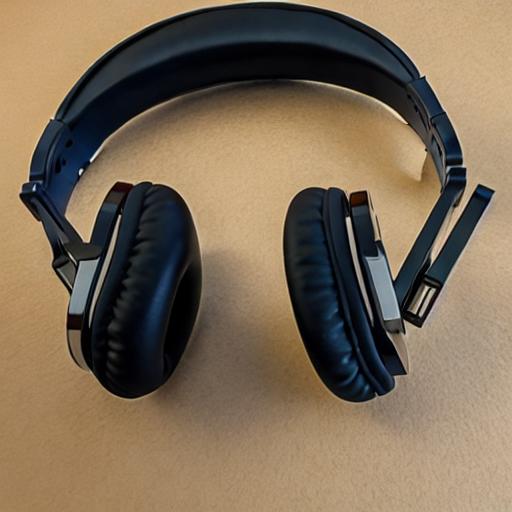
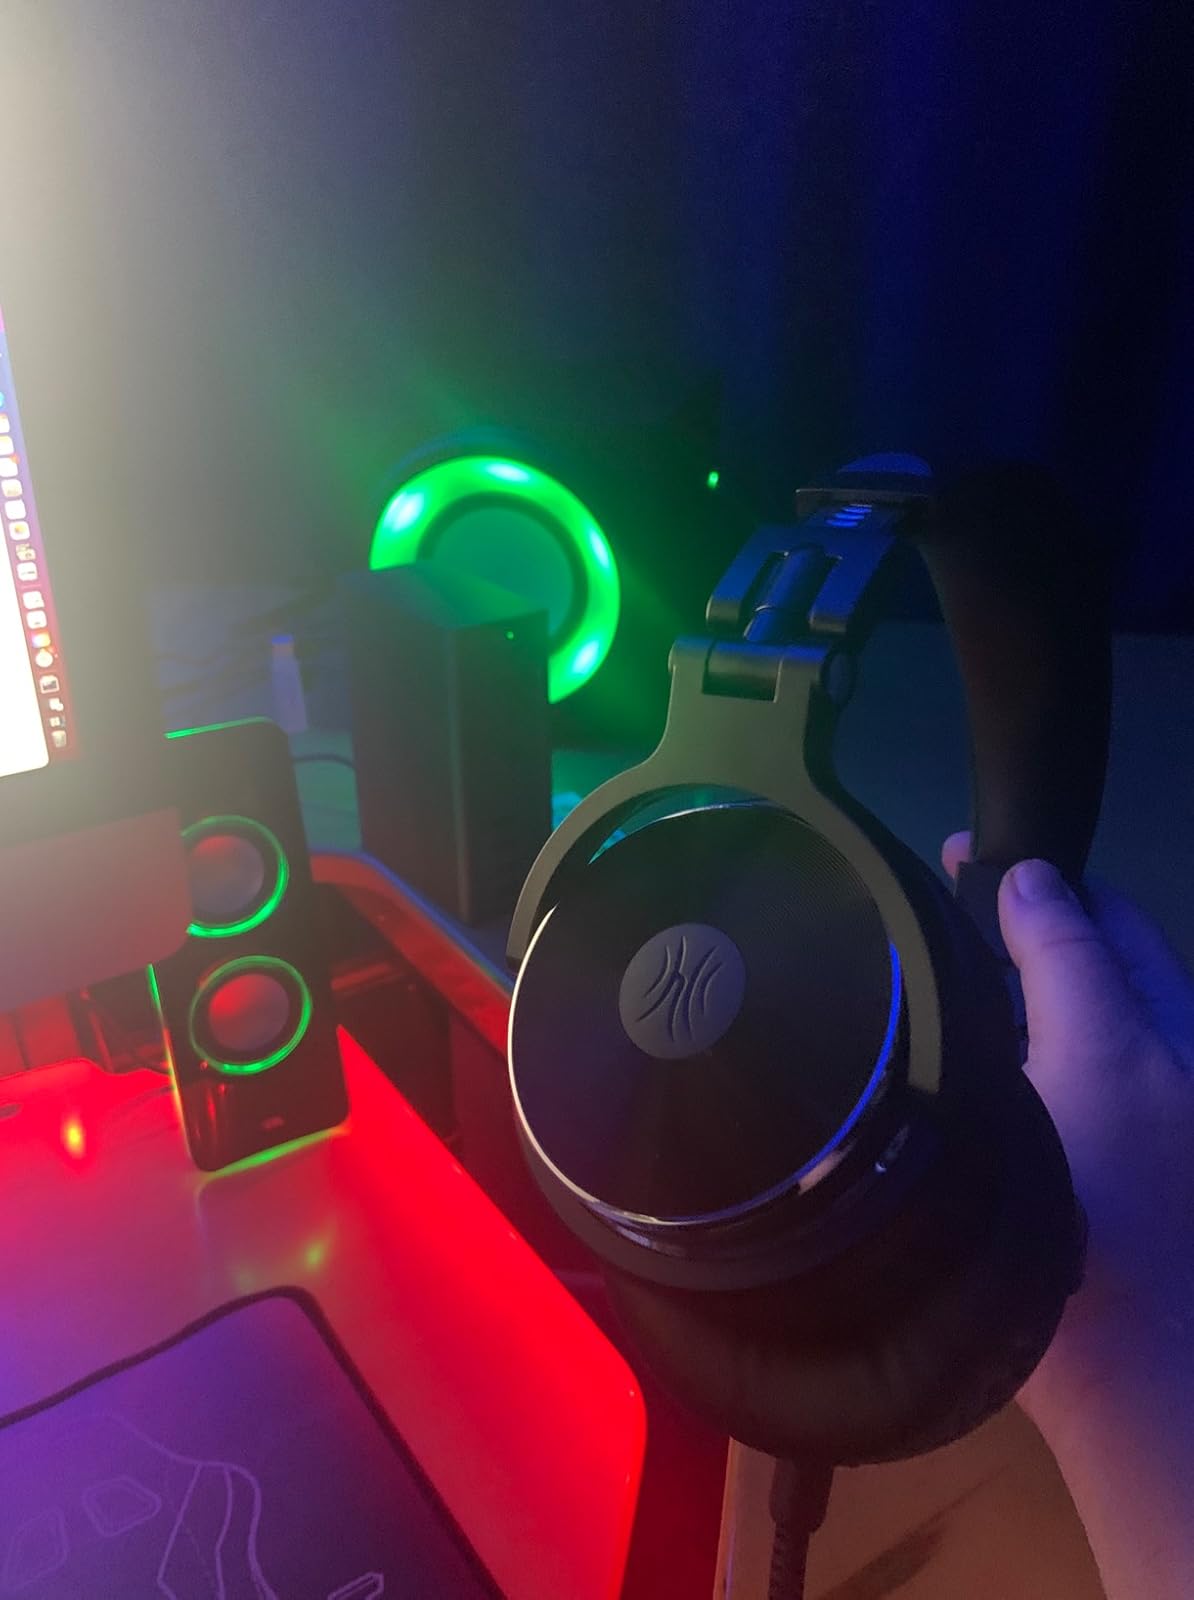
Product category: headphones
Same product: no